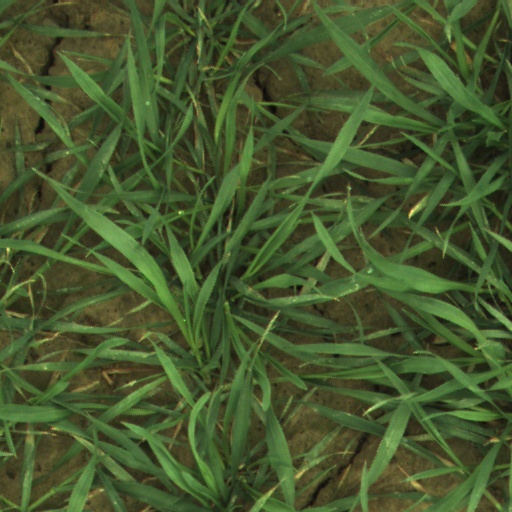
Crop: wheat